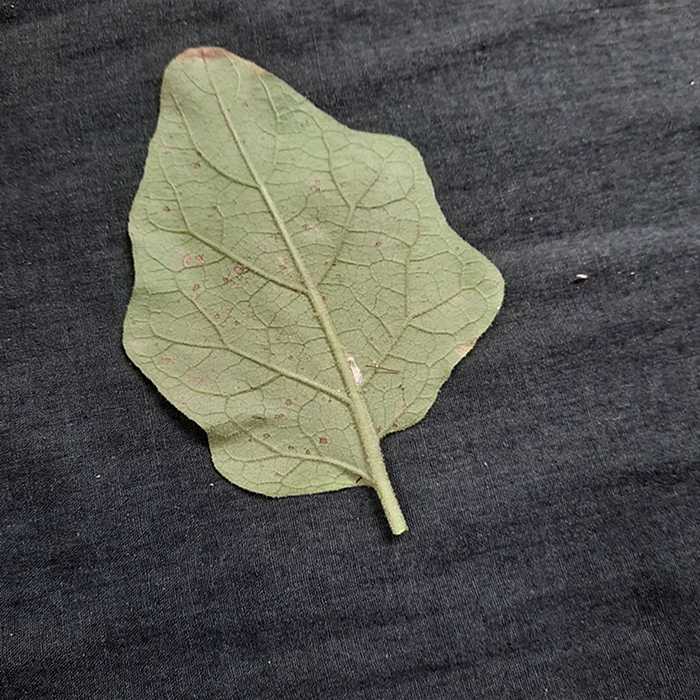
Plant: Eggplant
Label: Eggplant Cercopora leaf spot